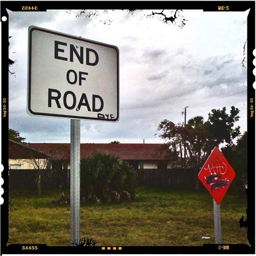
a street sign that reads , end